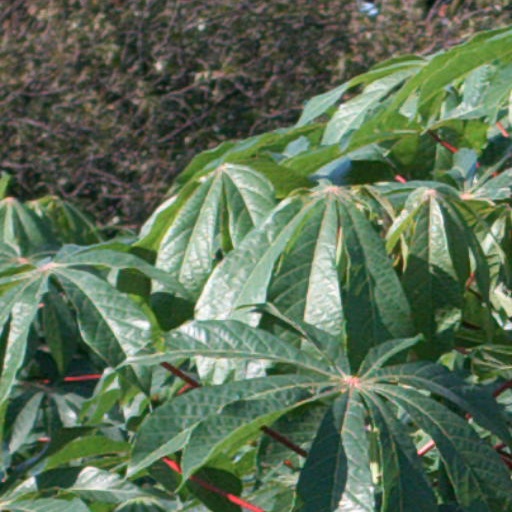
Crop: cassava